Unser Lieben Frauen Kirchhof

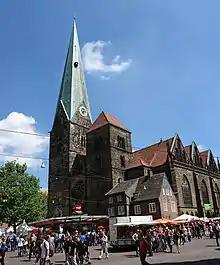
View of Liebfrauenkirche from west south west, from Obernstraße

Unser Lieben Frauen Kirchhof (German: "Our Dear Lady's Churchyard") is a central square in Bremen between the Bremer Marktplatz, Obernstraße, Sögestraße and the Domshof. The square is used as a flower market. The appearance of the square is quite consistent: sandstone (as in the church), dark brick (as in the Rathaus) and clinker brick.